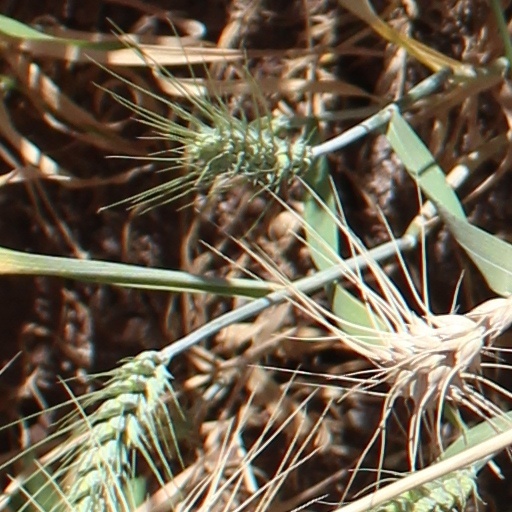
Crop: wheat